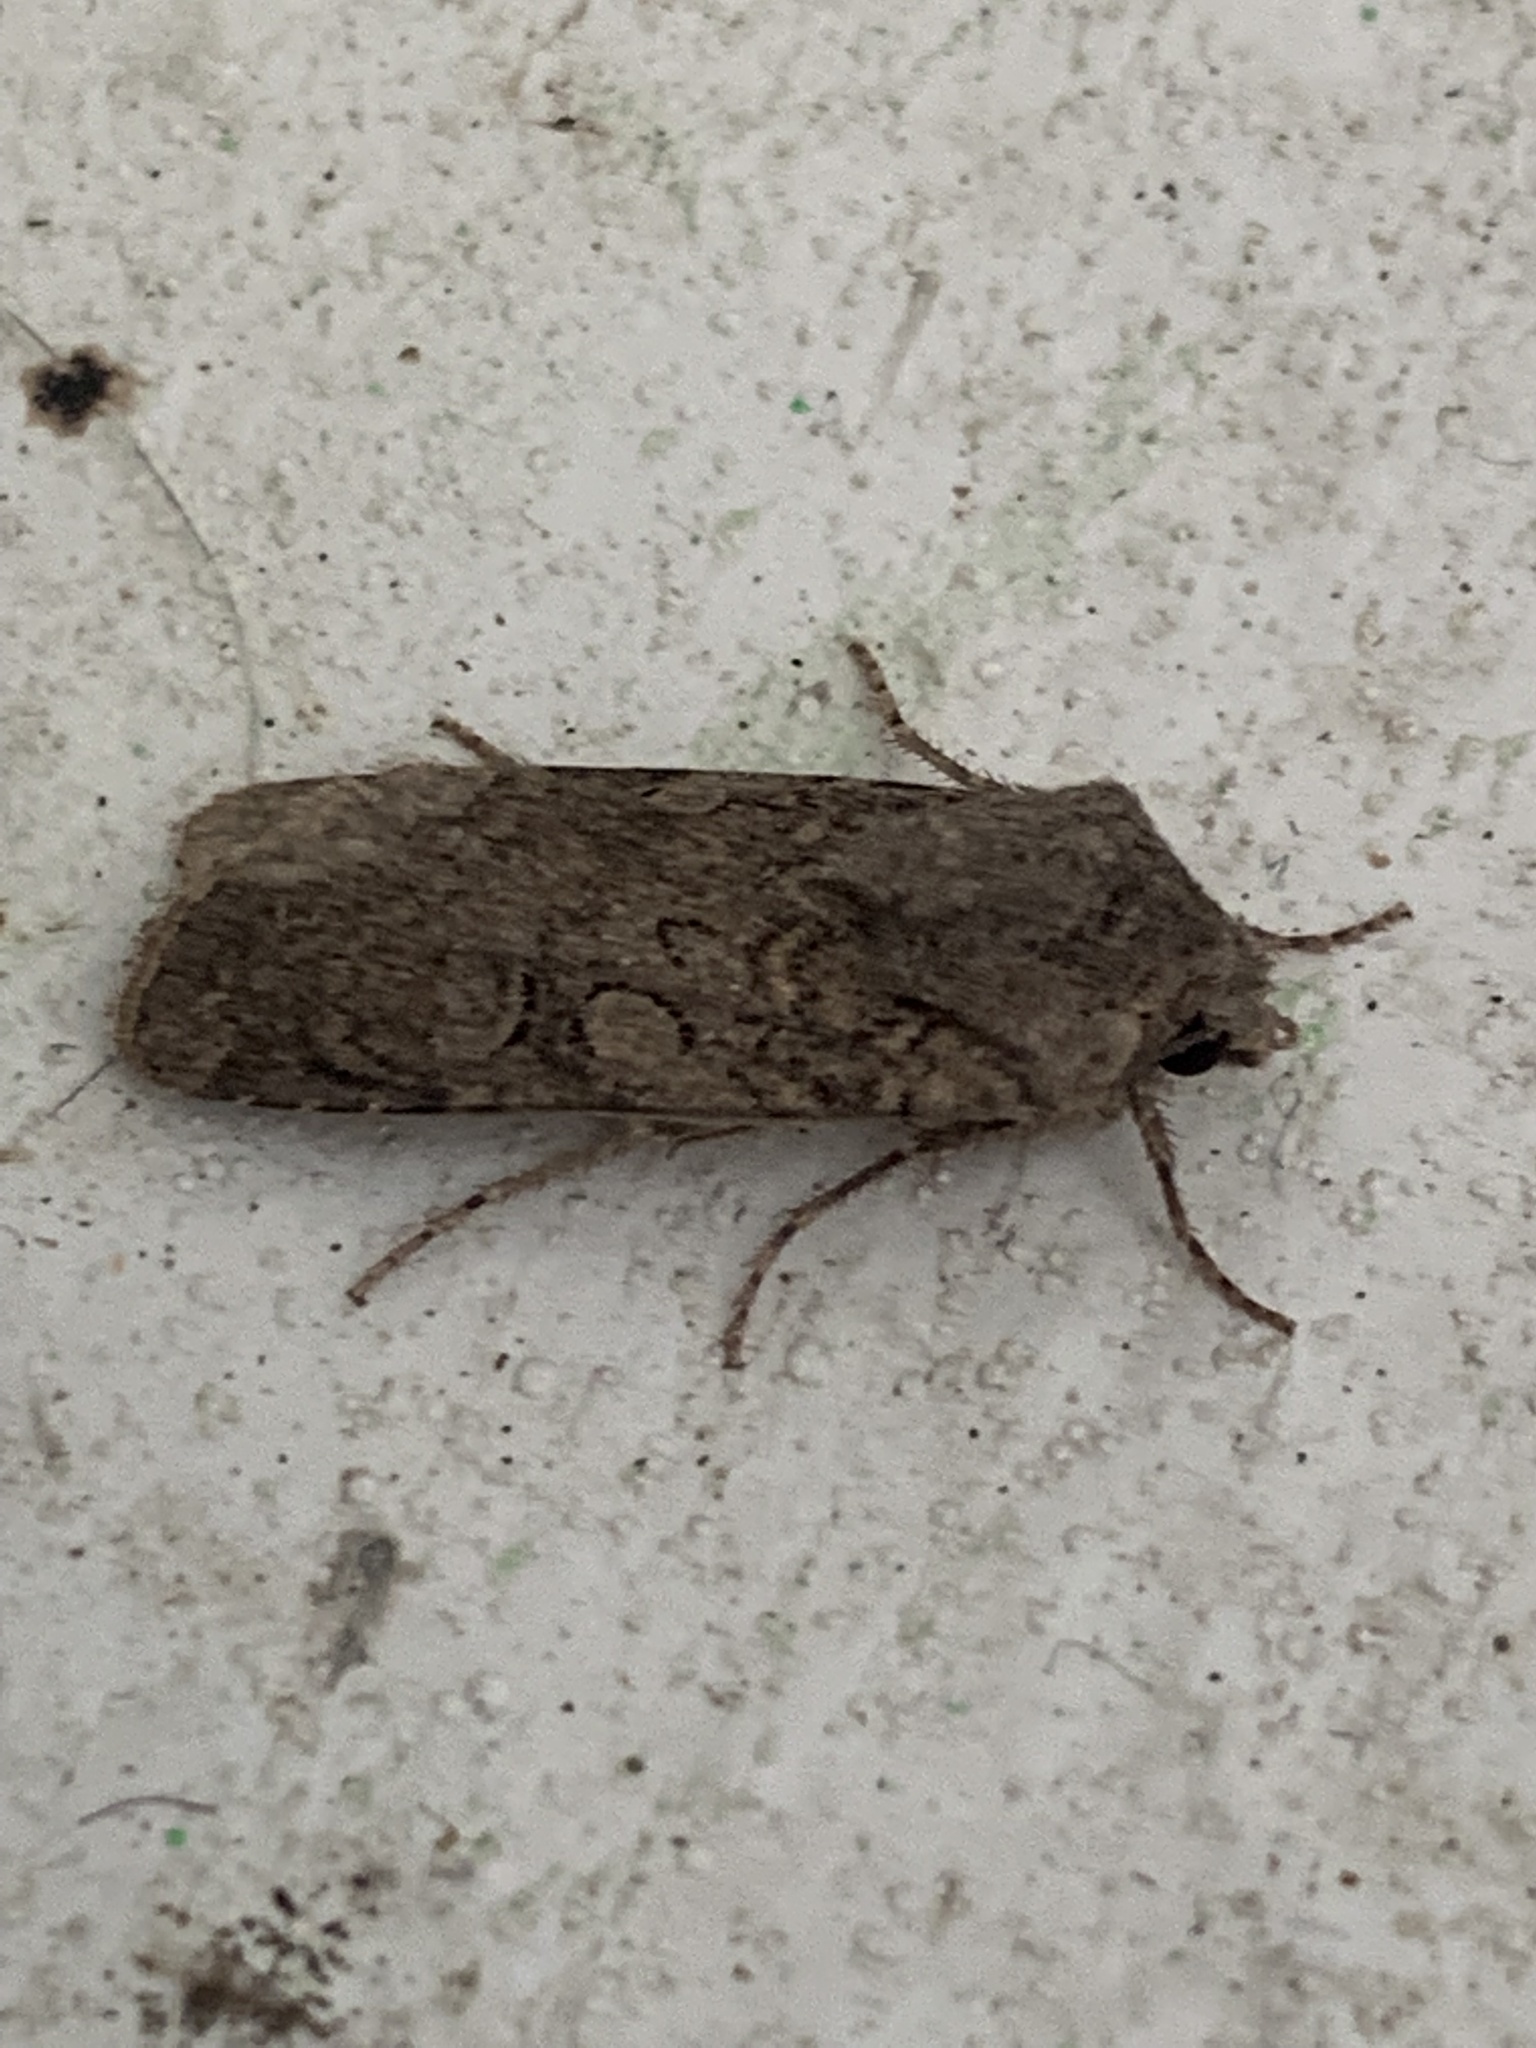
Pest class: cutworms